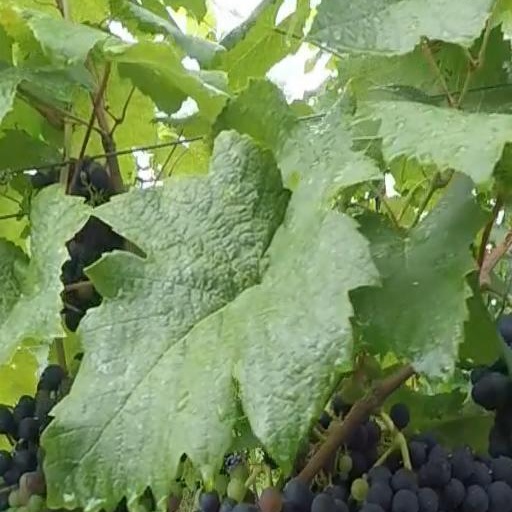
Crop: grape